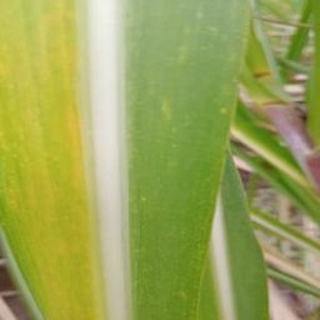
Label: sugarcane_yellow_leaf_disease